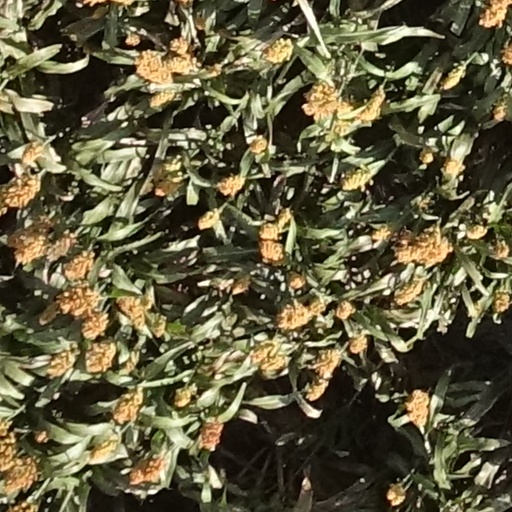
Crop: sorghum